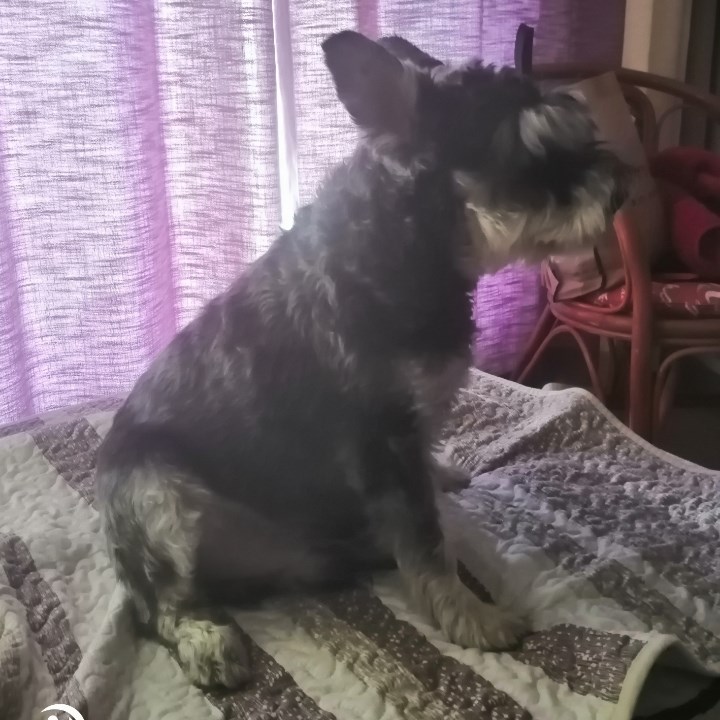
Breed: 2342-n000102-miniature_schnauzer